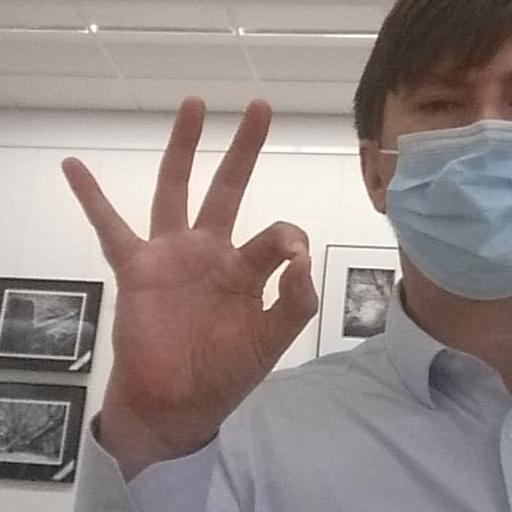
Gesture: ok